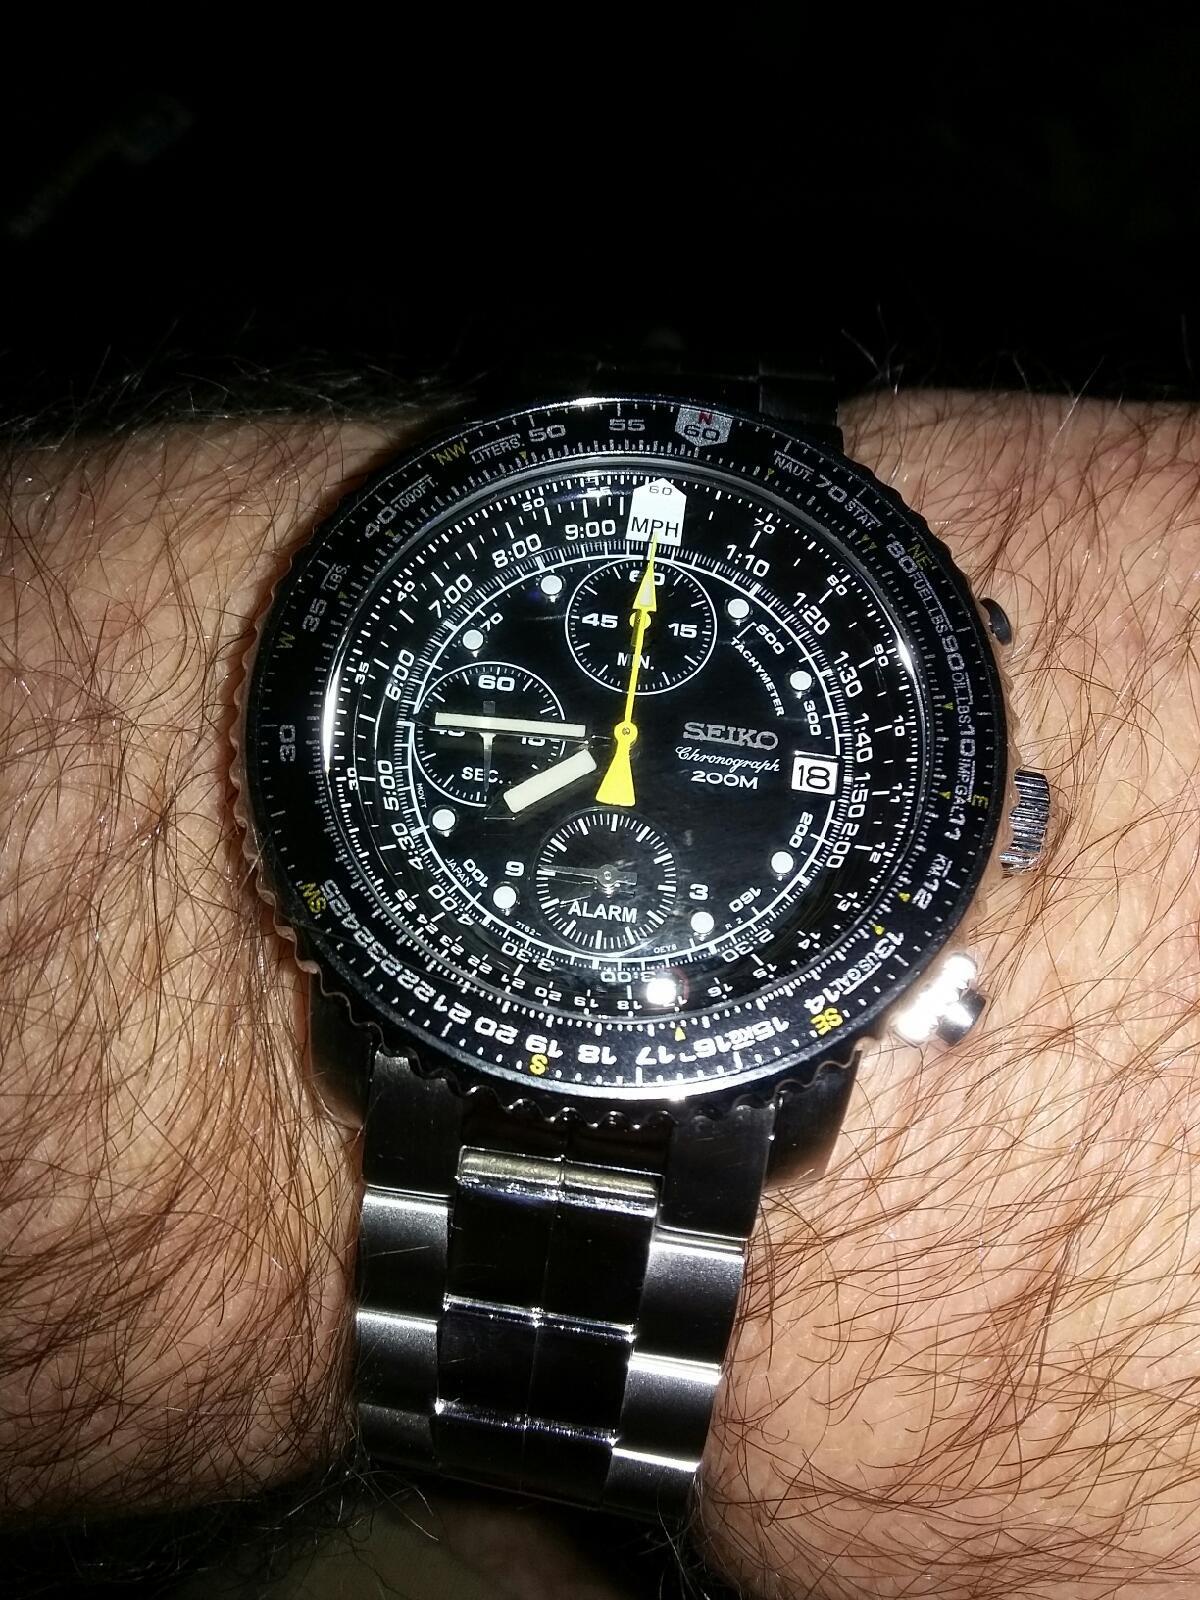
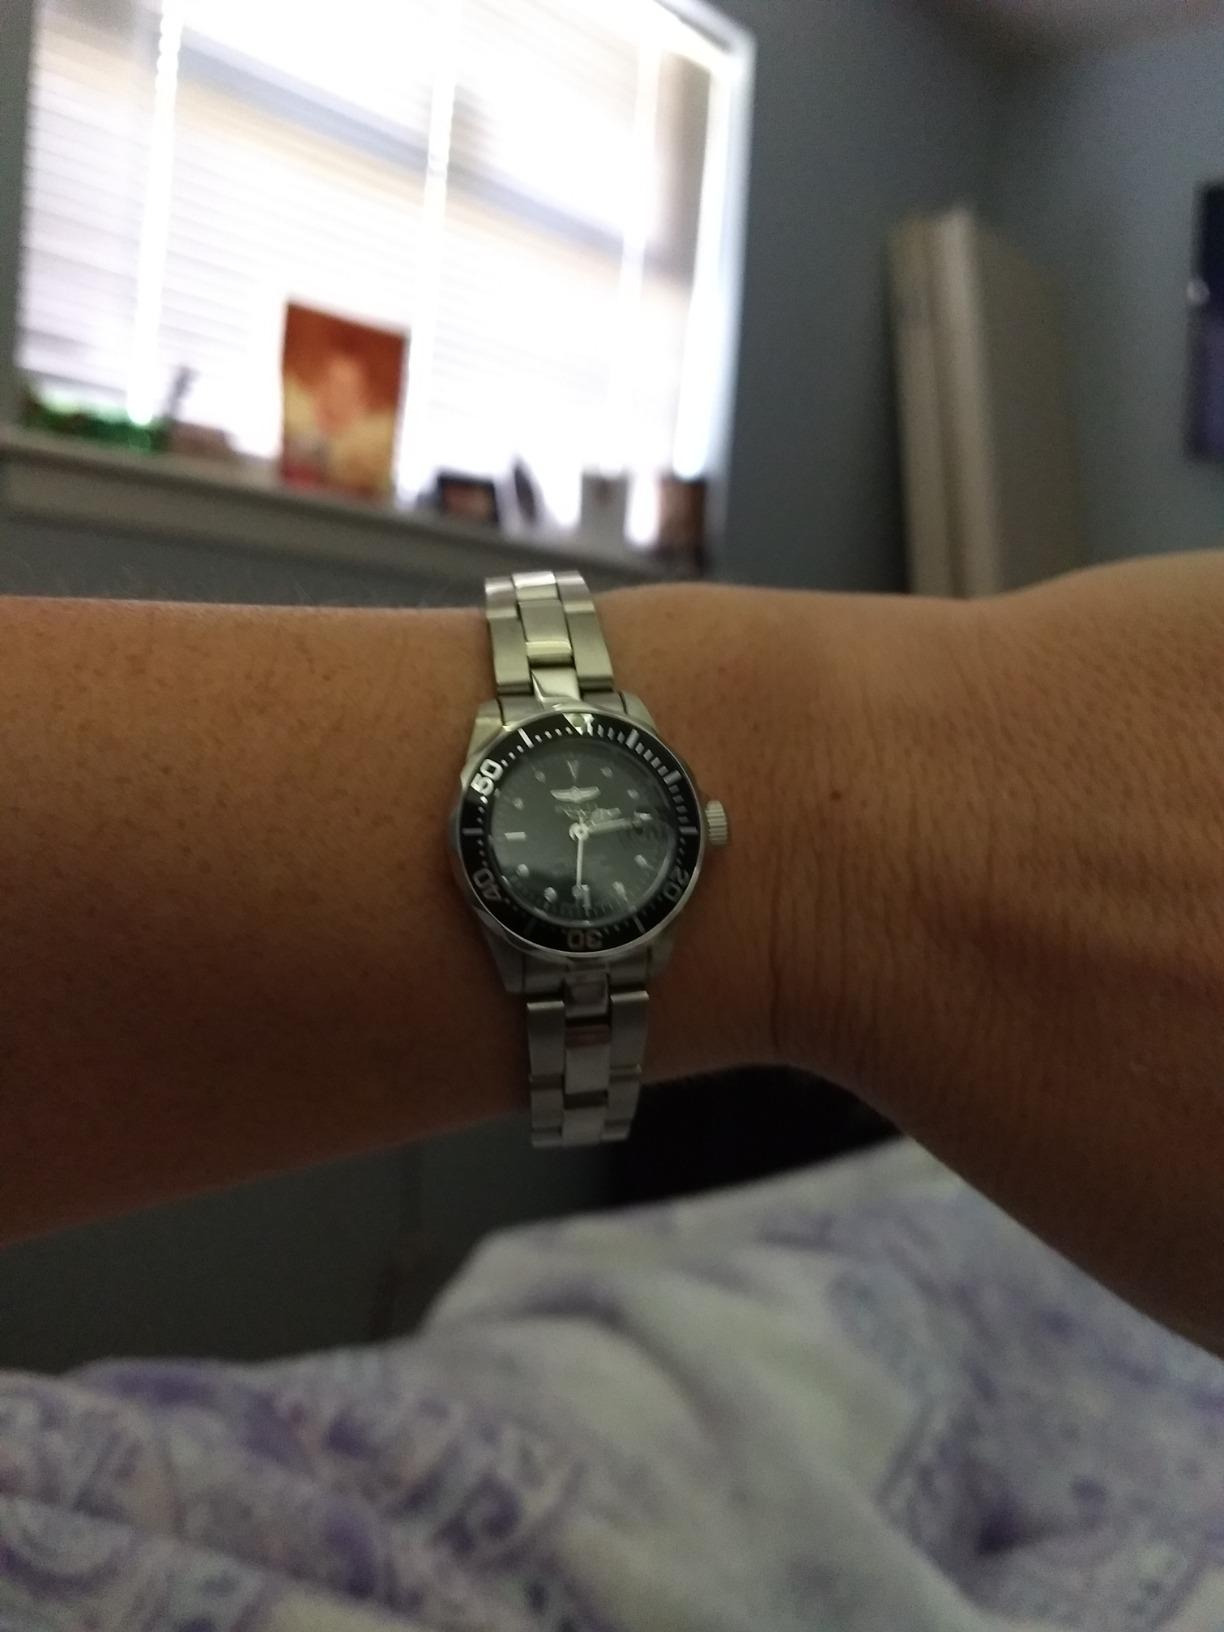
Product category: accessories_watch
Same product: no